Atkinson Memorial Presbyterian Church

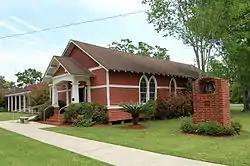

Atkinson Memorial Presbyterian Church is a historic Presbyterian church at 214 Fourth Street in Morgan City, Louisiana.